Far North Region (Cameroon)

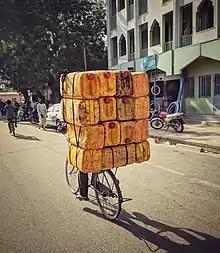
Fuel transportation by bicycle from Nigeria sold in Maroua, Far North

Three major roads service the Far North. National Road 1 enters the province from the south via Yaoundé and Maltam. It continues north and east through Mora and on toward Kousséri and then veers northwest into Nigeria. This road is tarred as far north as Kousséri. National Road 12 handles traffic between Maroua and Yagoua, and National Road 14 goes between Mora west to Nigeria via Kerawa. The stretches between Maroua and Kousséri, Maroua and Mokolo, and Maroua south to Garoua are tarred. Away from these more travelled thoroughfares, roads in the Far North are unpaved and can be quite rough. This is particularly true in the Mandara Mountains, where large stones litter the roadway. Motorcycles are often one of the few options for travel to more remote destinations. These vehicles also serve as the primary taxi service in town. Access to petrol is another problem, as supplies often run out during the rainy season. Merchants often hike or bicycle into Nigeria to obtain cheaper fuel there for resale in Cameroon. A major obstacle to road travel in recent years is increased road banditry.